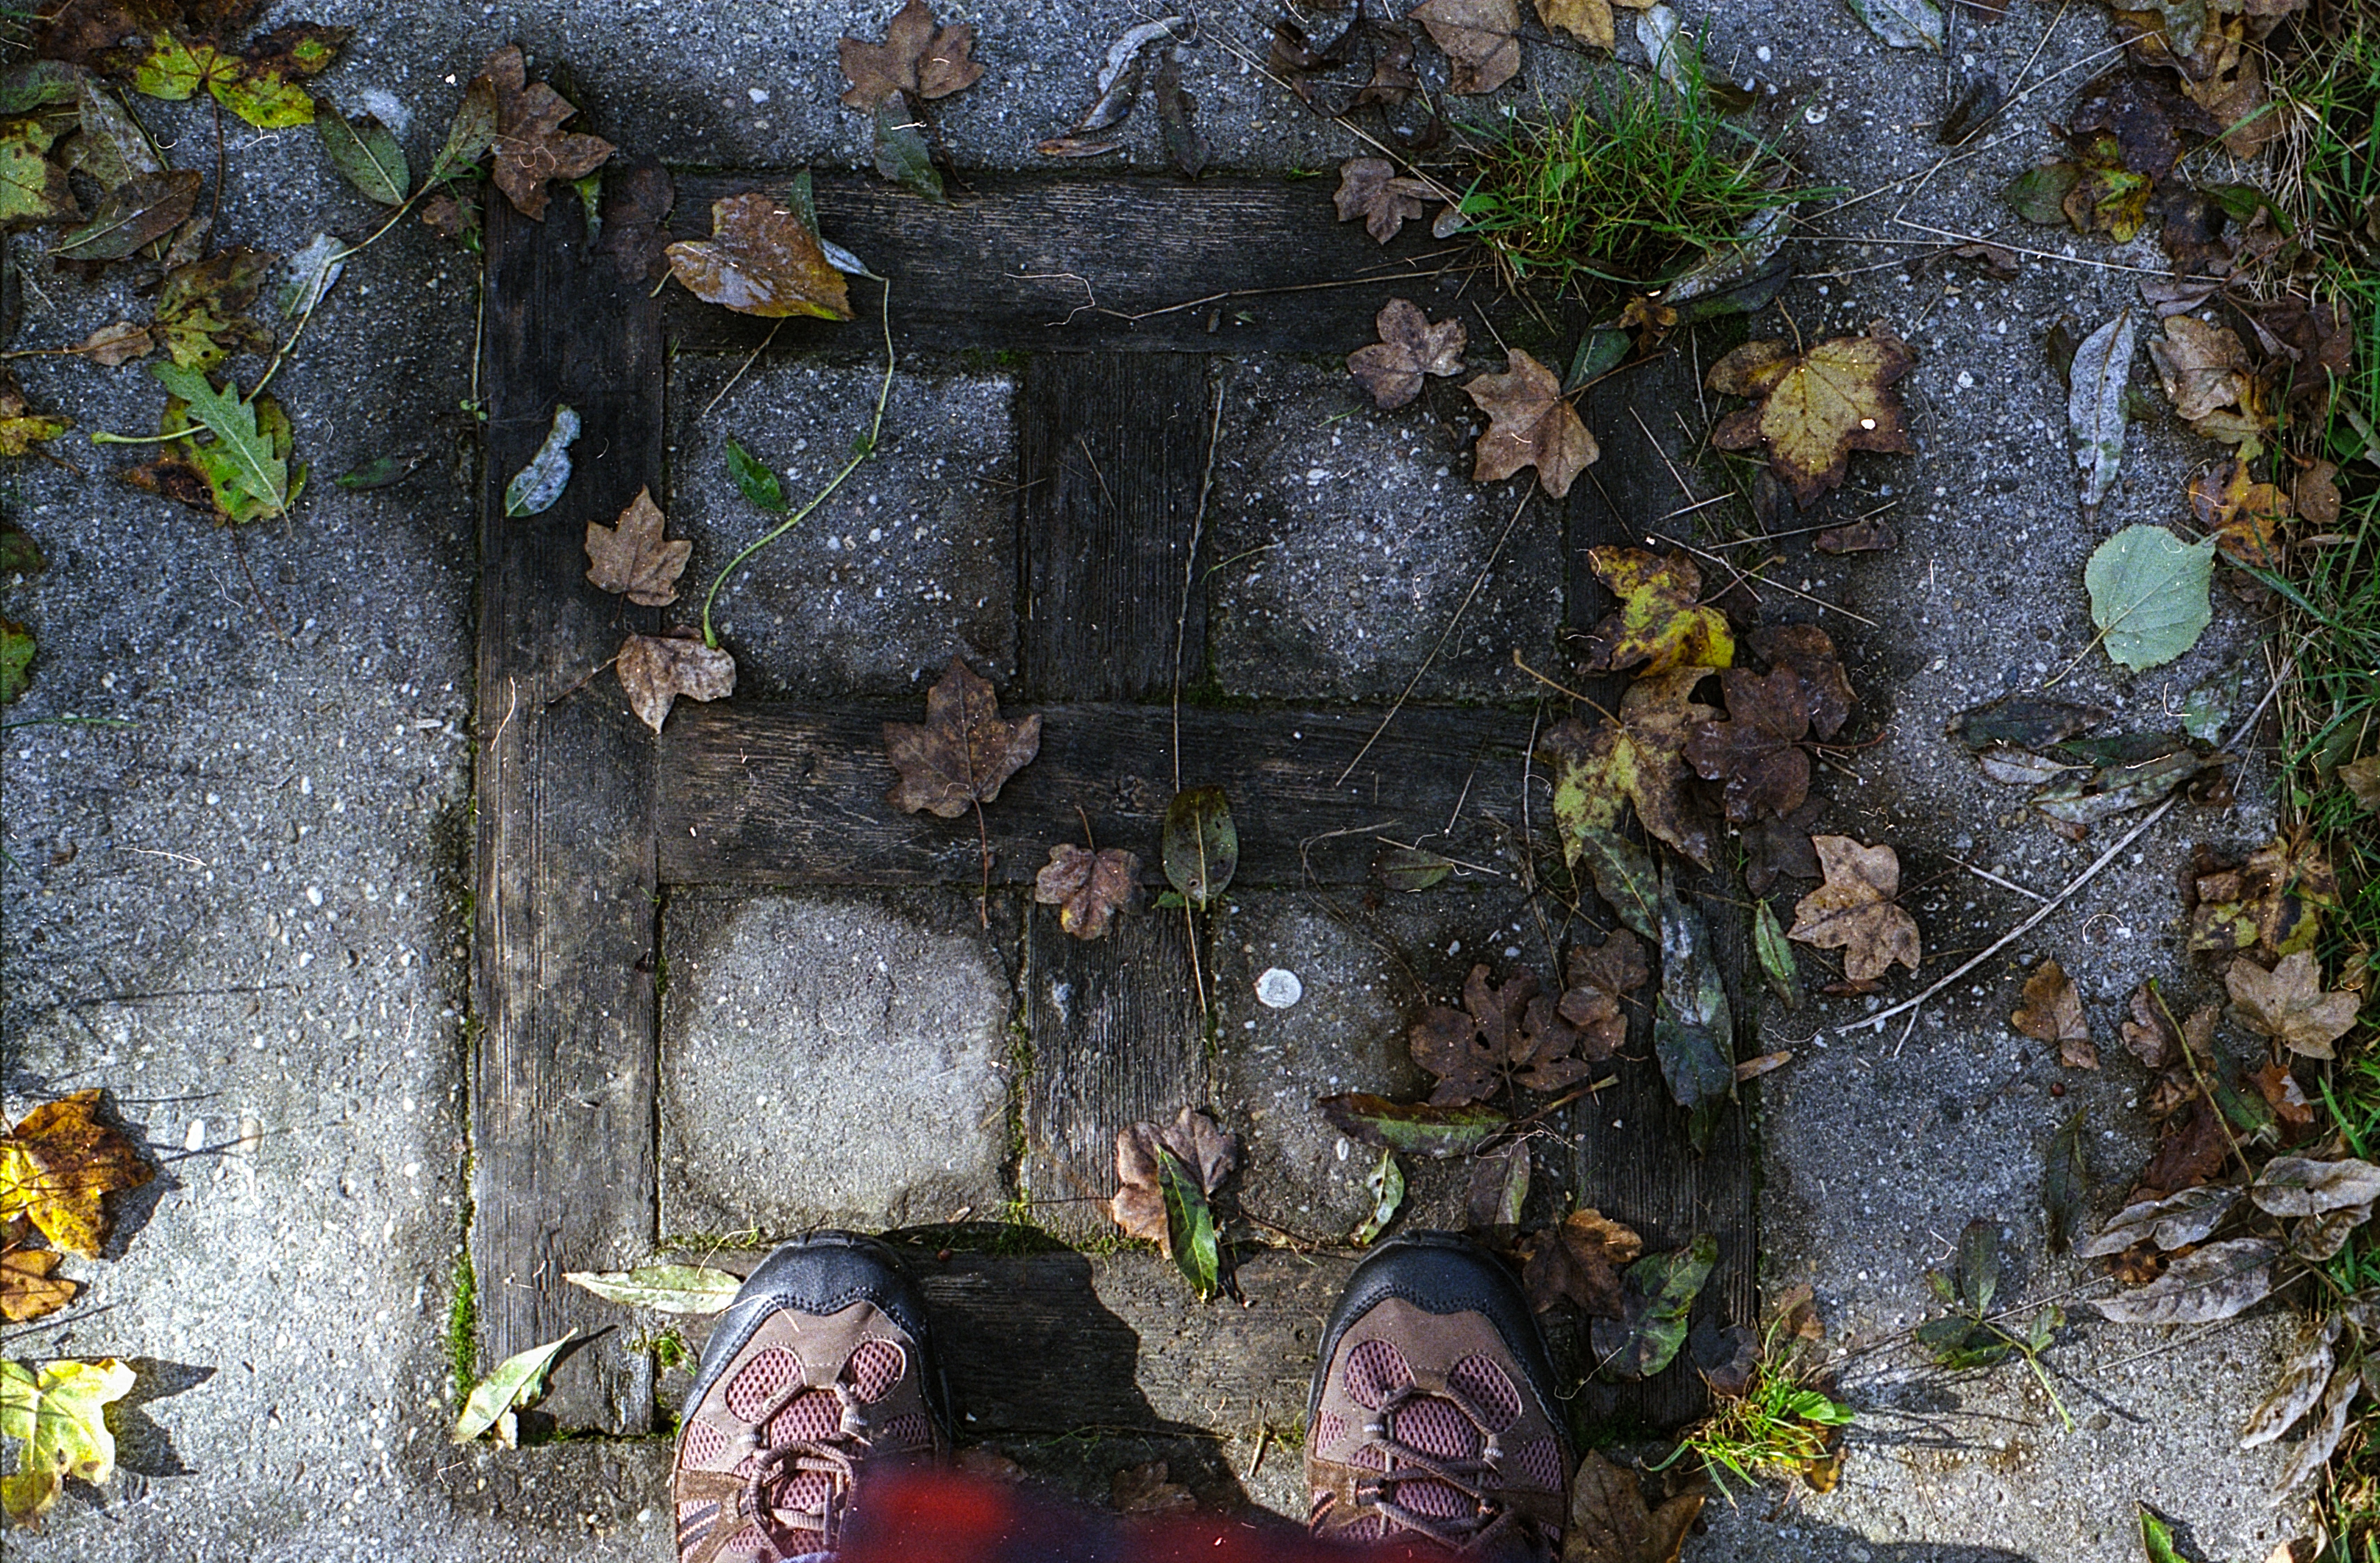
nature, forest, outdoor, rock, person, shoe, people, hiking, sport, leaf, feet, pond, young, jungle, autumn, park, exercise, lifestyle, healthy, fitness, legs, active